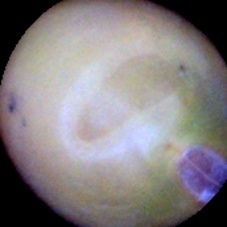
Label: Immature